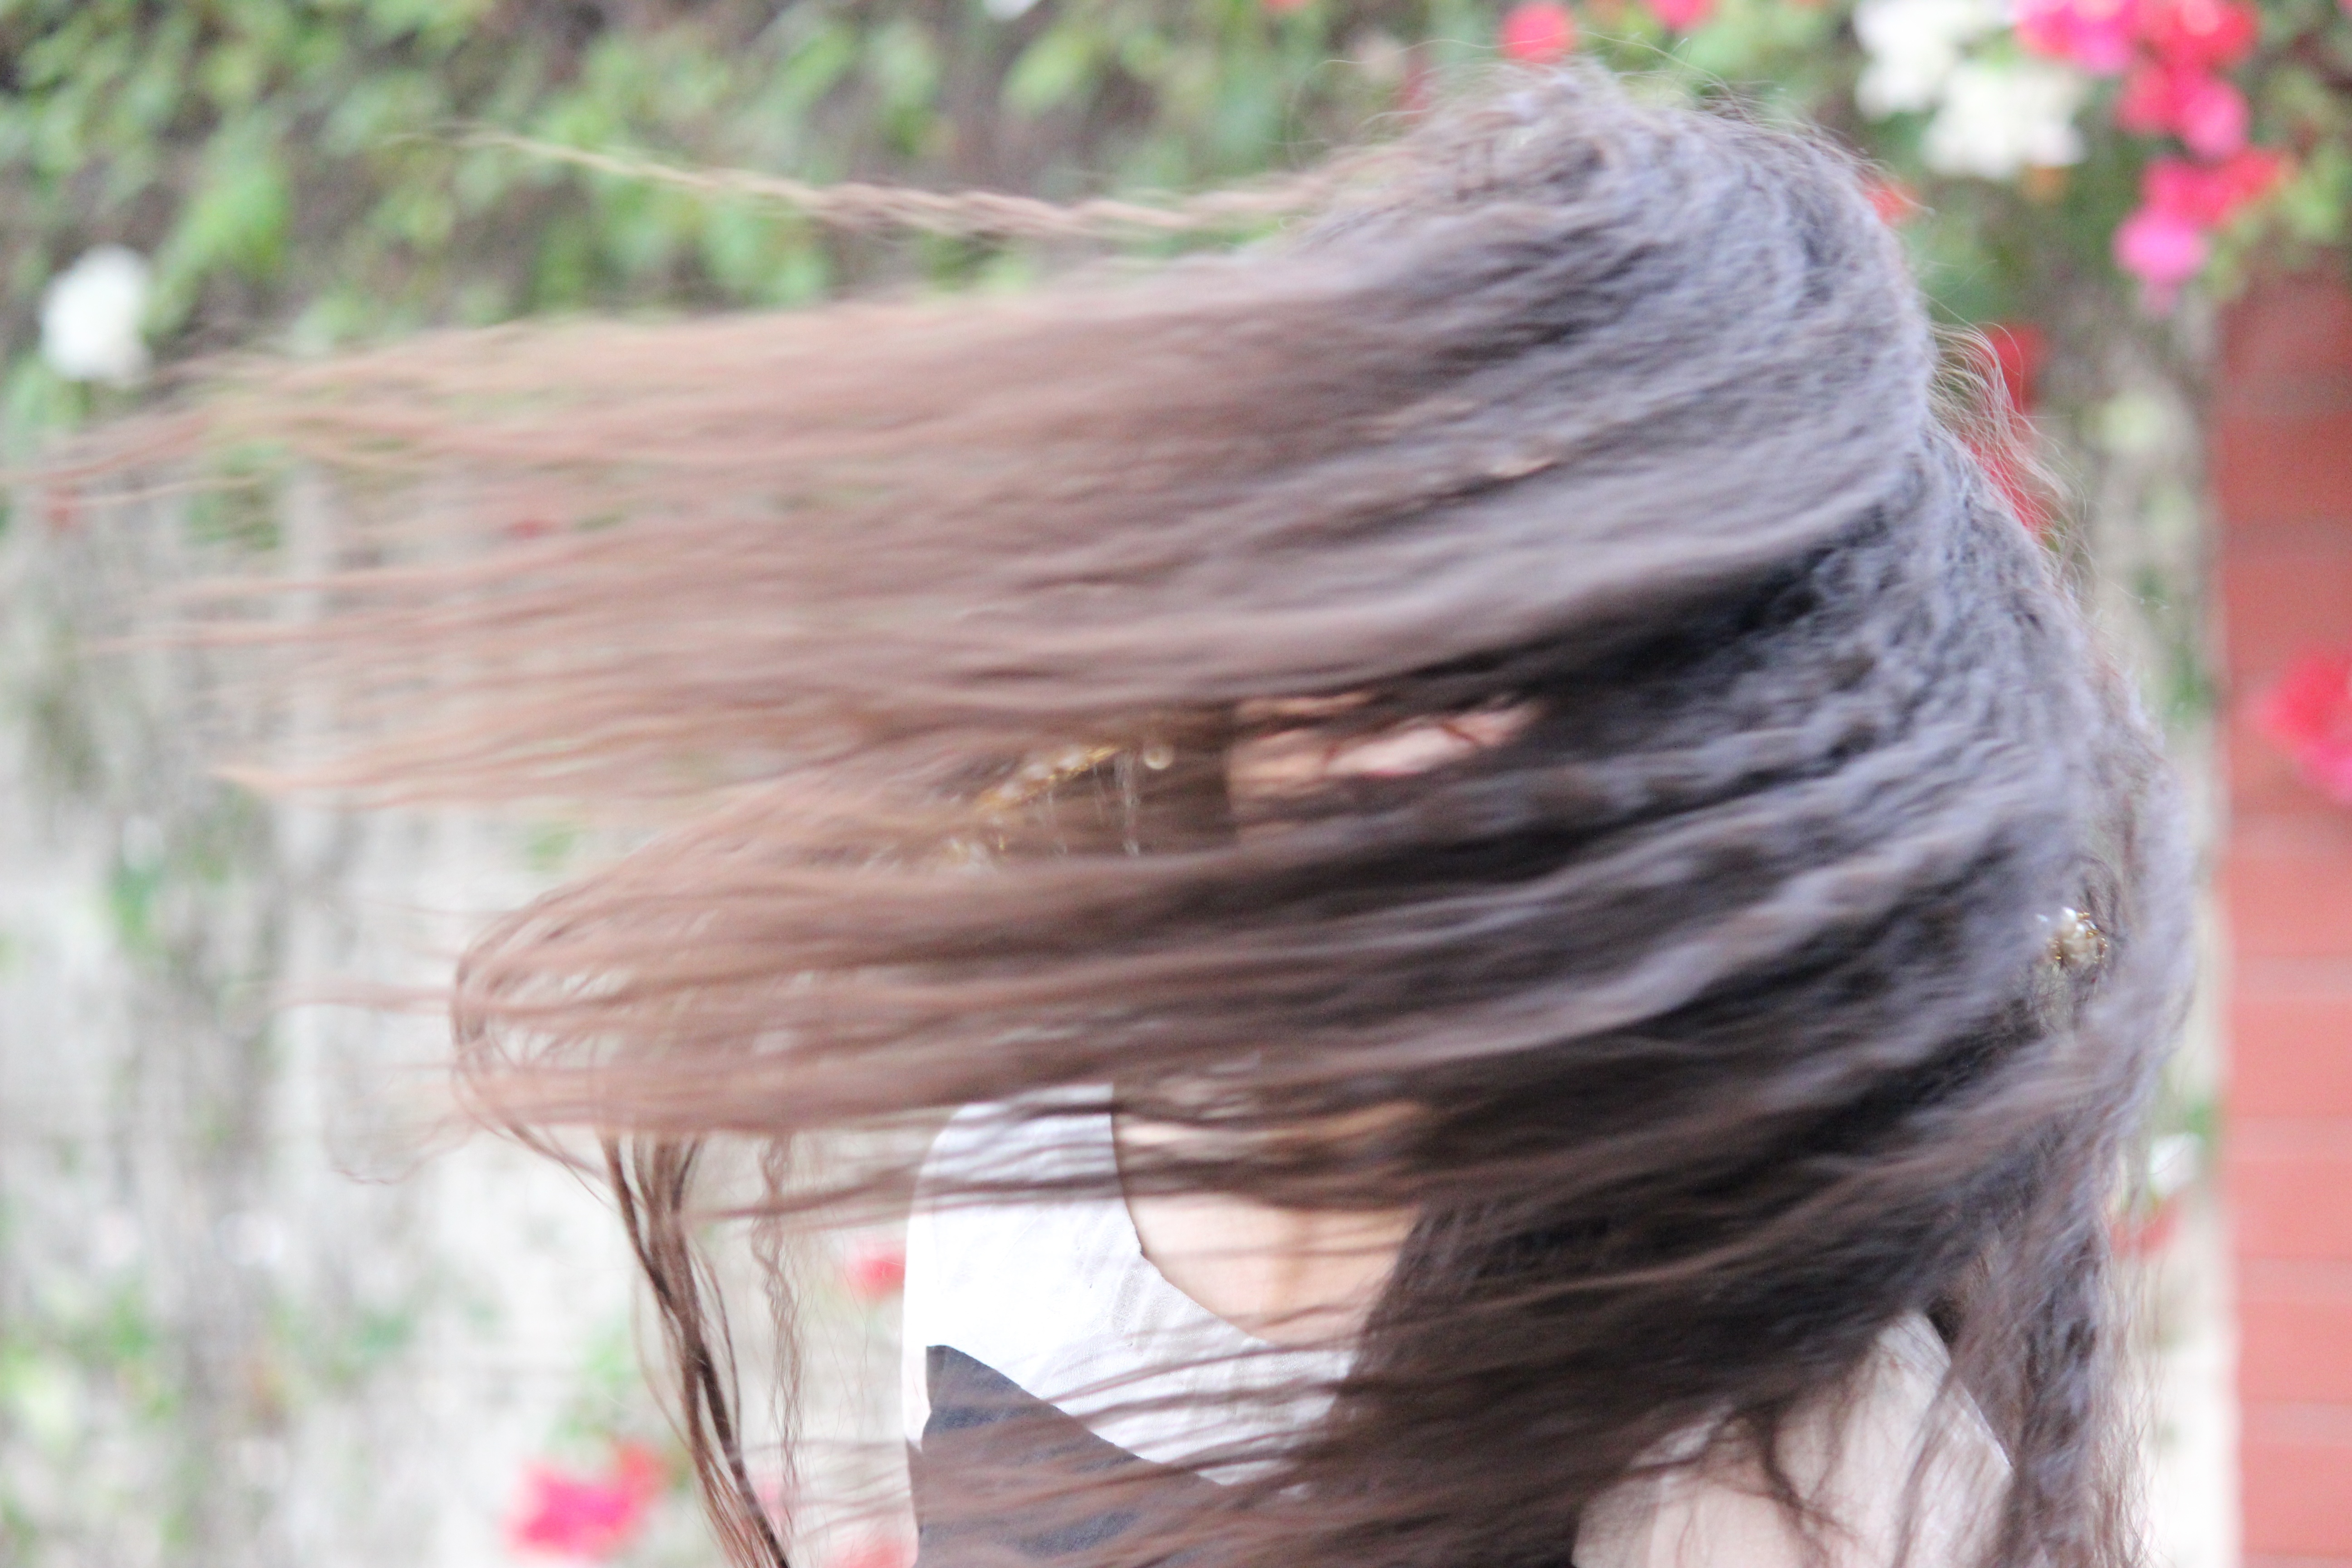
hair, spring, red, color, hairstyle, long hair, eye, head, organ